De Brief voor Sinterklaas

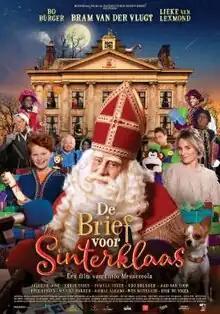
Film poster

De Brief voor Sinterklaas (Dutch for: "The Letter for Sinterklaas") is a 2019 Dutch film directed by Lucio Messercola.